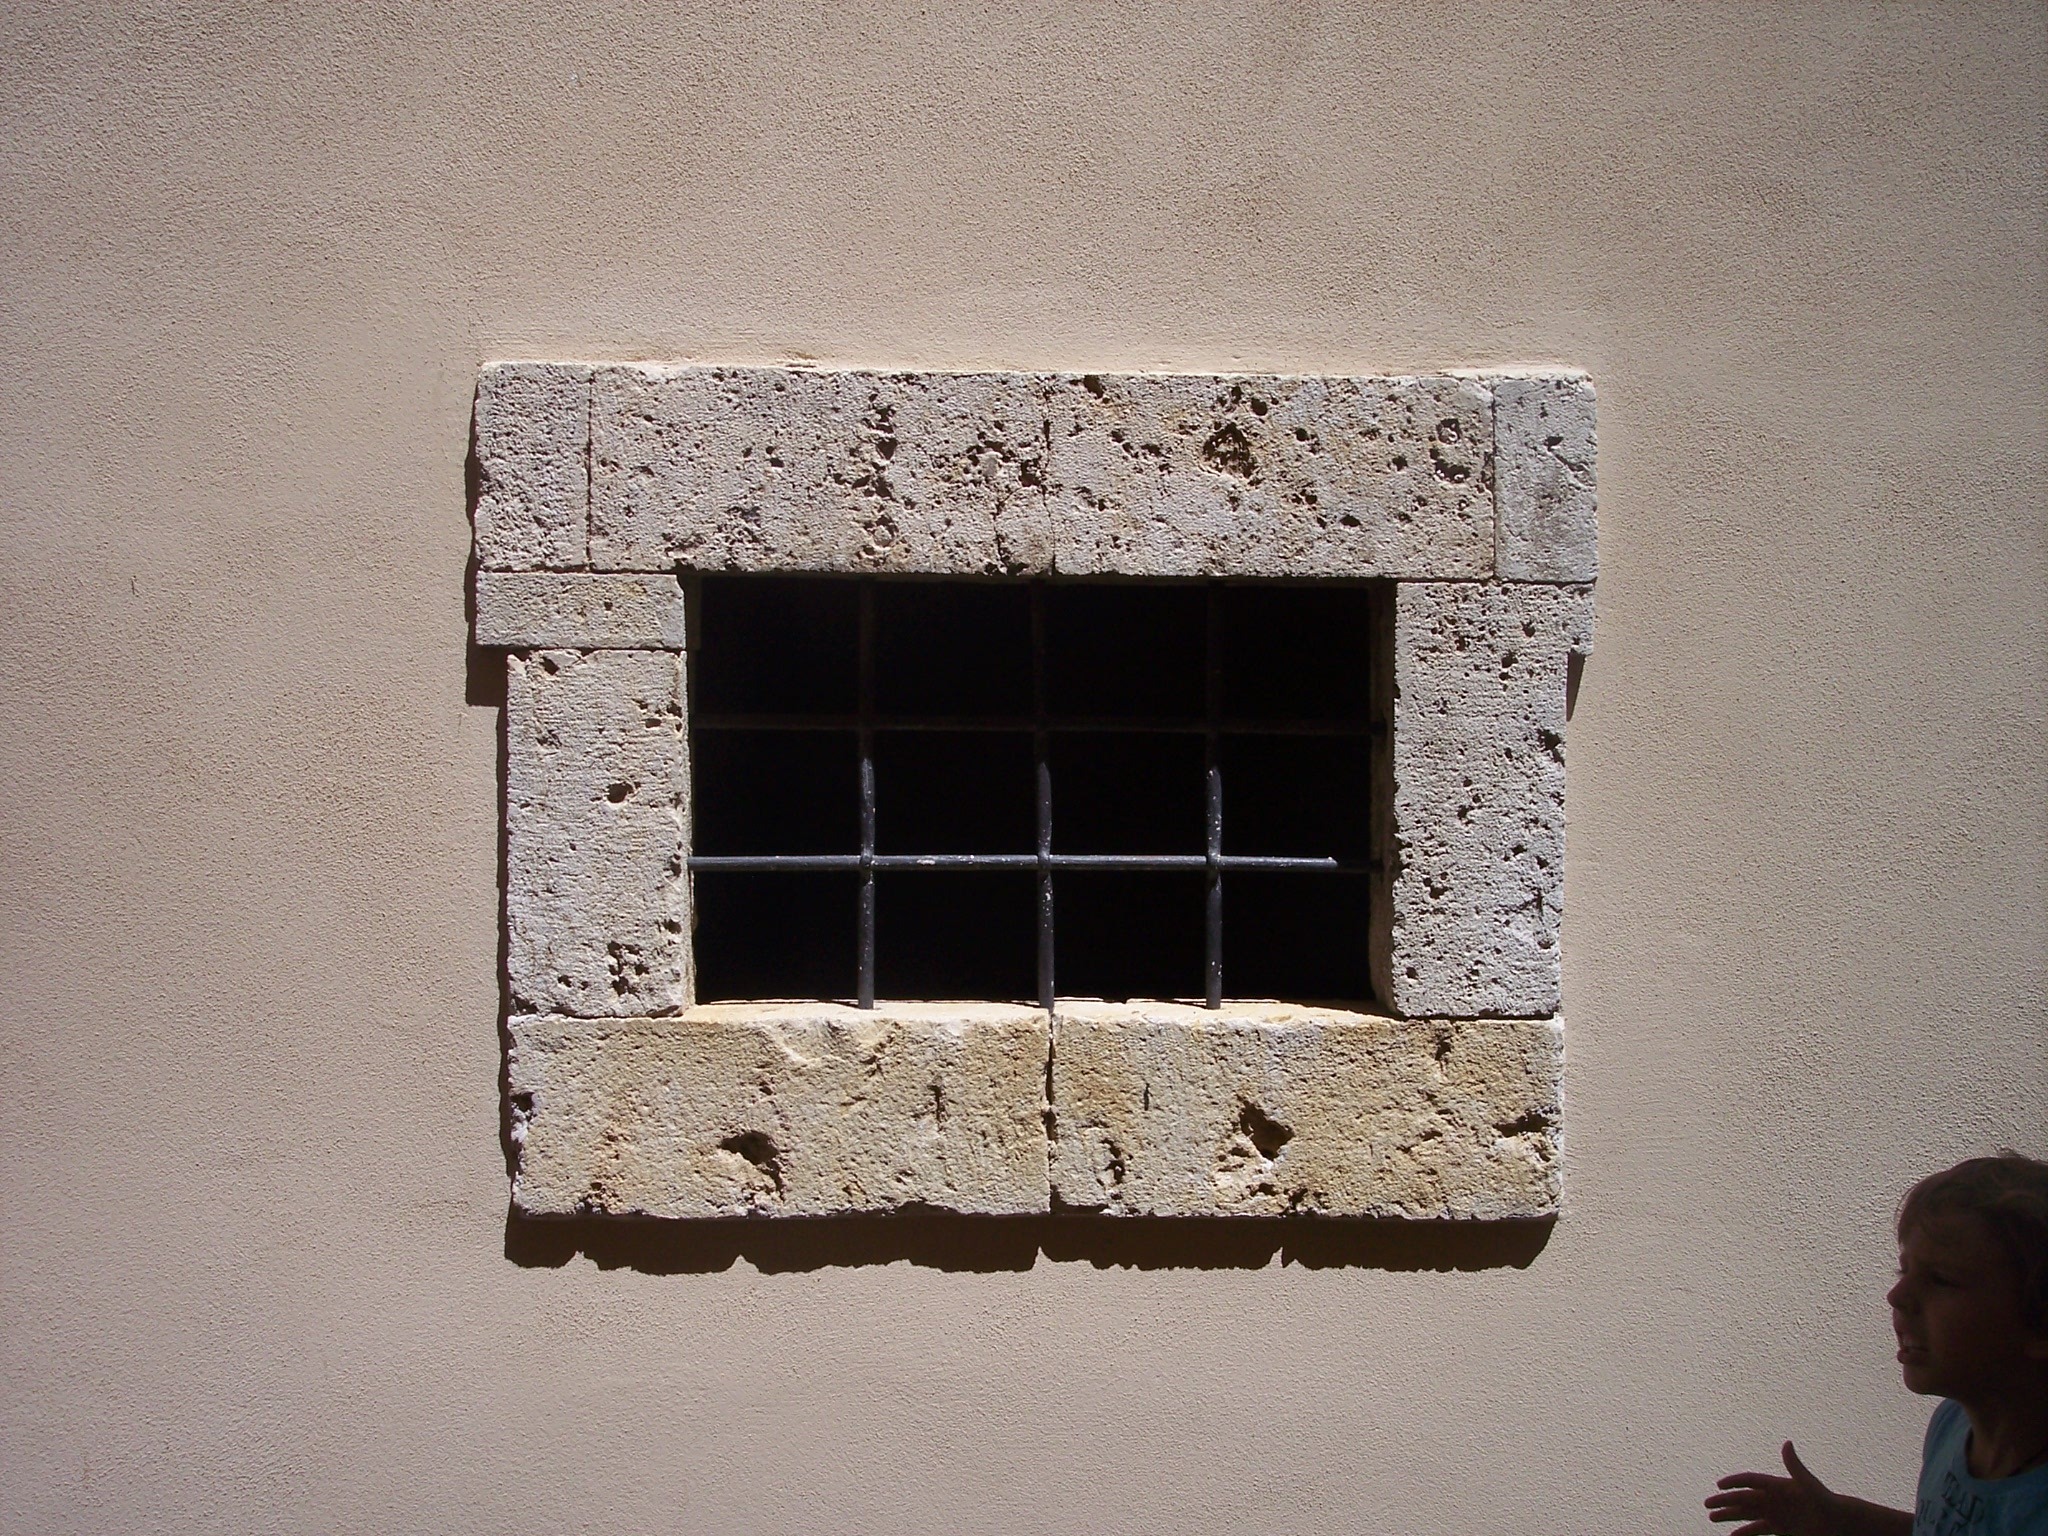
wood, white, house, window, wall, railing, fireplace, brick, material, interior design, art, design, prison, picture frame, hearth, wrought iron, iron lattice